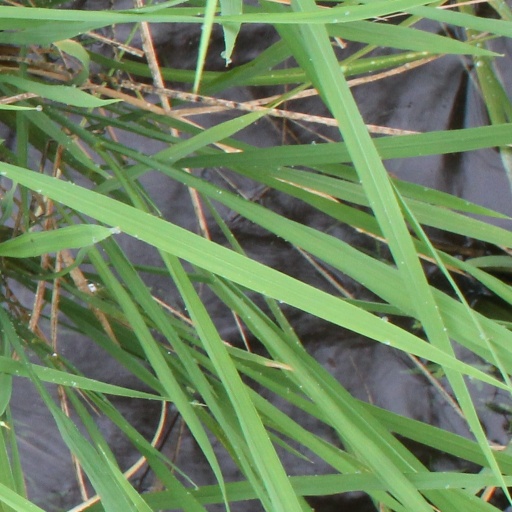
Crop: rice